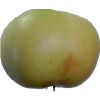
Label: Apple 6